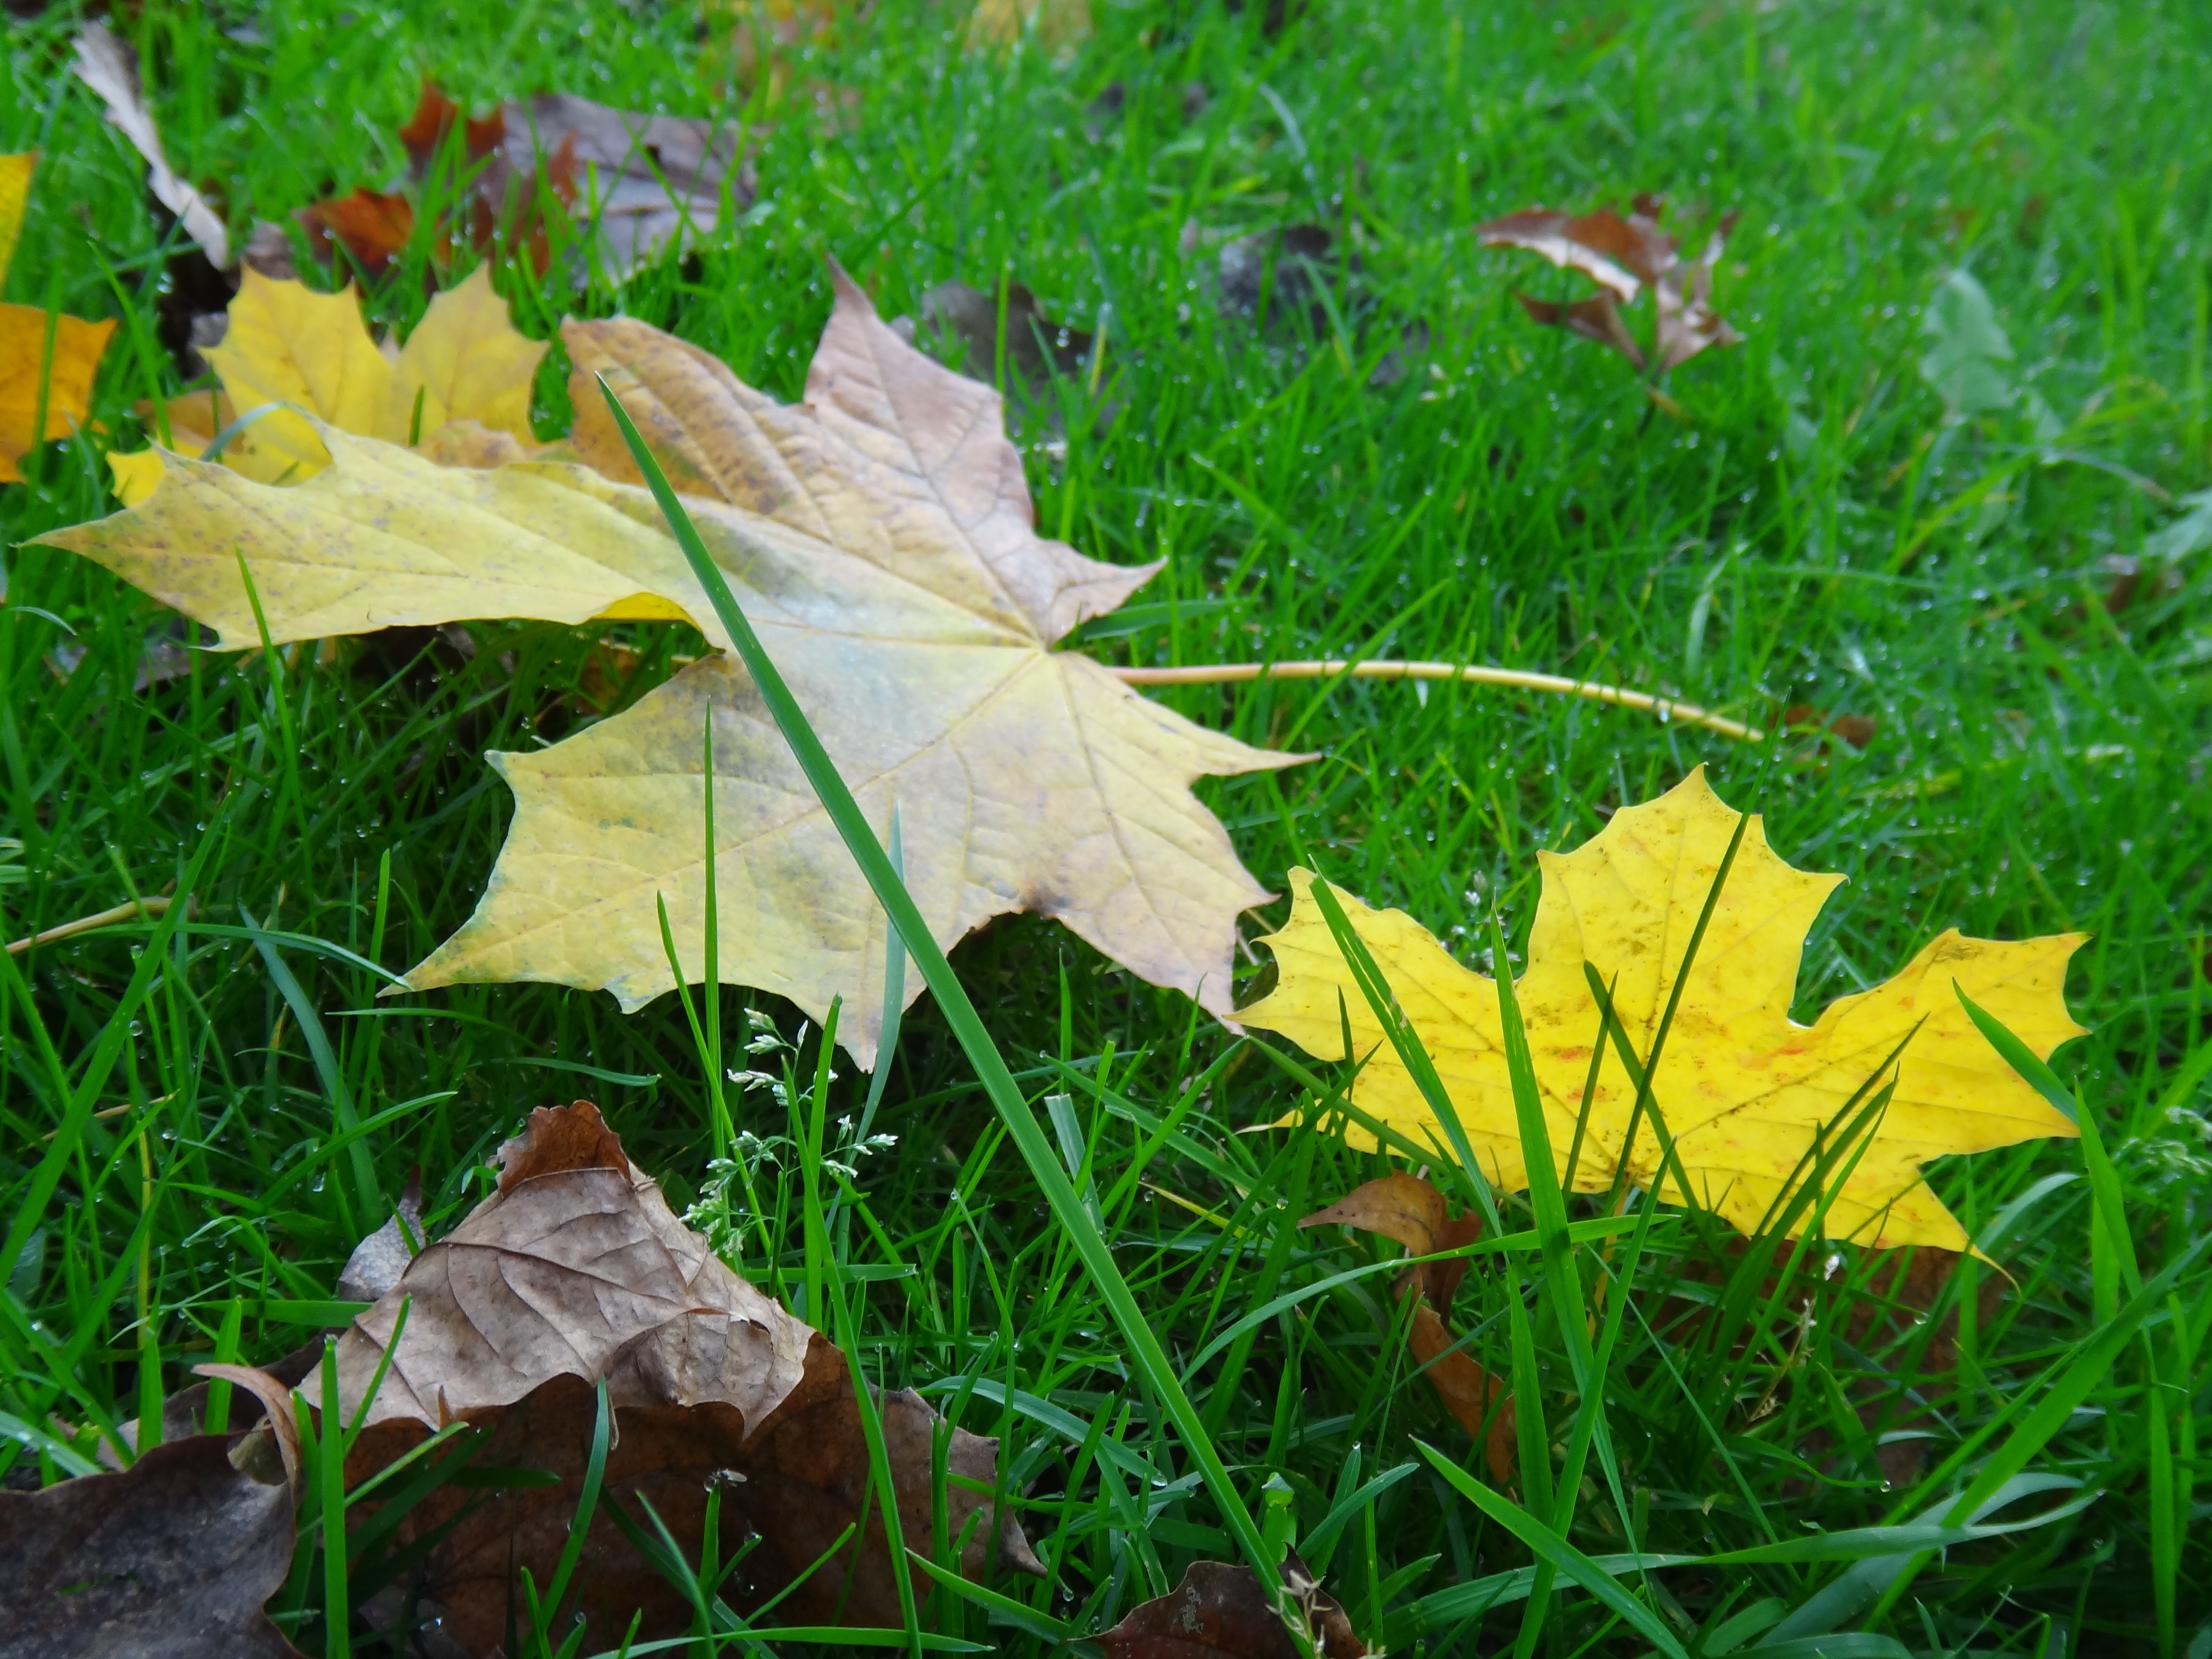
tree, nature, grass, plant, lawn, meadow, prairie, leaf, flower, green, autumn, botany, flora, season, maple tree, maple leaf, wildflower, sheet, woodland, ecosystem, flowering plant, grass family, woody plant, land plant